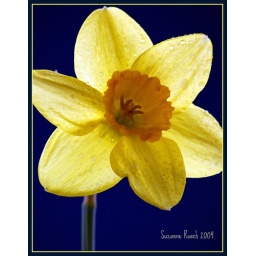
I placed the daffodil in front of a blue backdrop and spritzed the flower with water.